Abraham Bredius

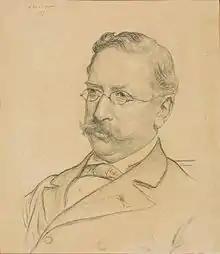
Bredius, by Hendrik Haverman, 1899

Abraham Bredius (18 April 1855 – 13 March 1946) was a Dutch art collector, art historian, and museum curator.